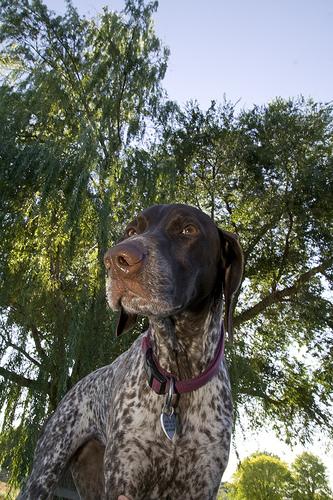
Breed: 211-n000059-German_short_haired_pointer